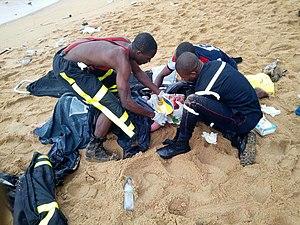
Des pompiers assistant un survivant du crash d’avion au bord de la mer au Port Bouet, au large d’Abidjan, Côte d’ivoire, 14 octobre 2017. (VOA/Narita Namasté)